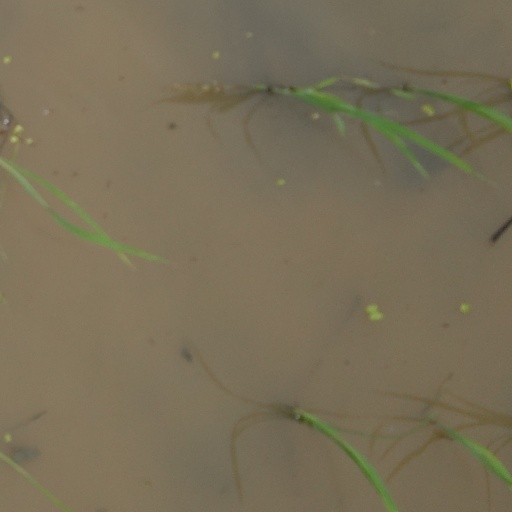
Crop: rice